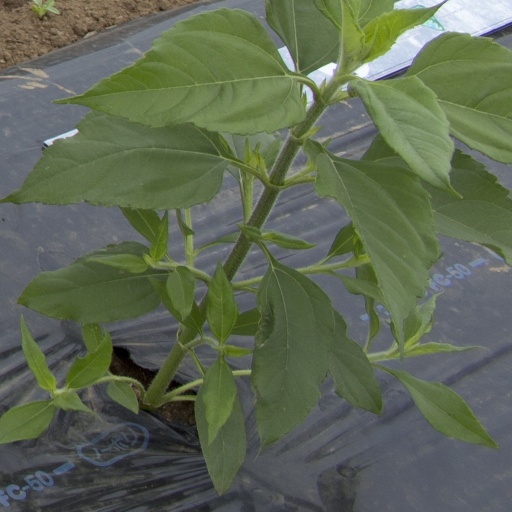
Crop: Jerusalem artichoke